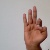
The image shows a hand gesture representing the letter 'F' in Indian Sign Language.